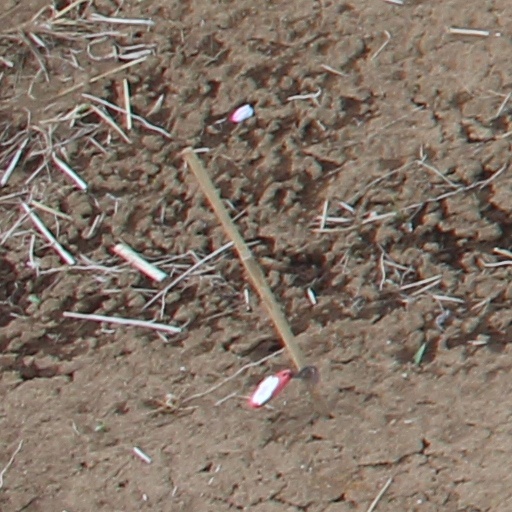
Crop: wheat